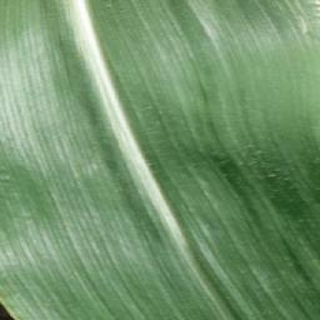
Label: healthy_corn